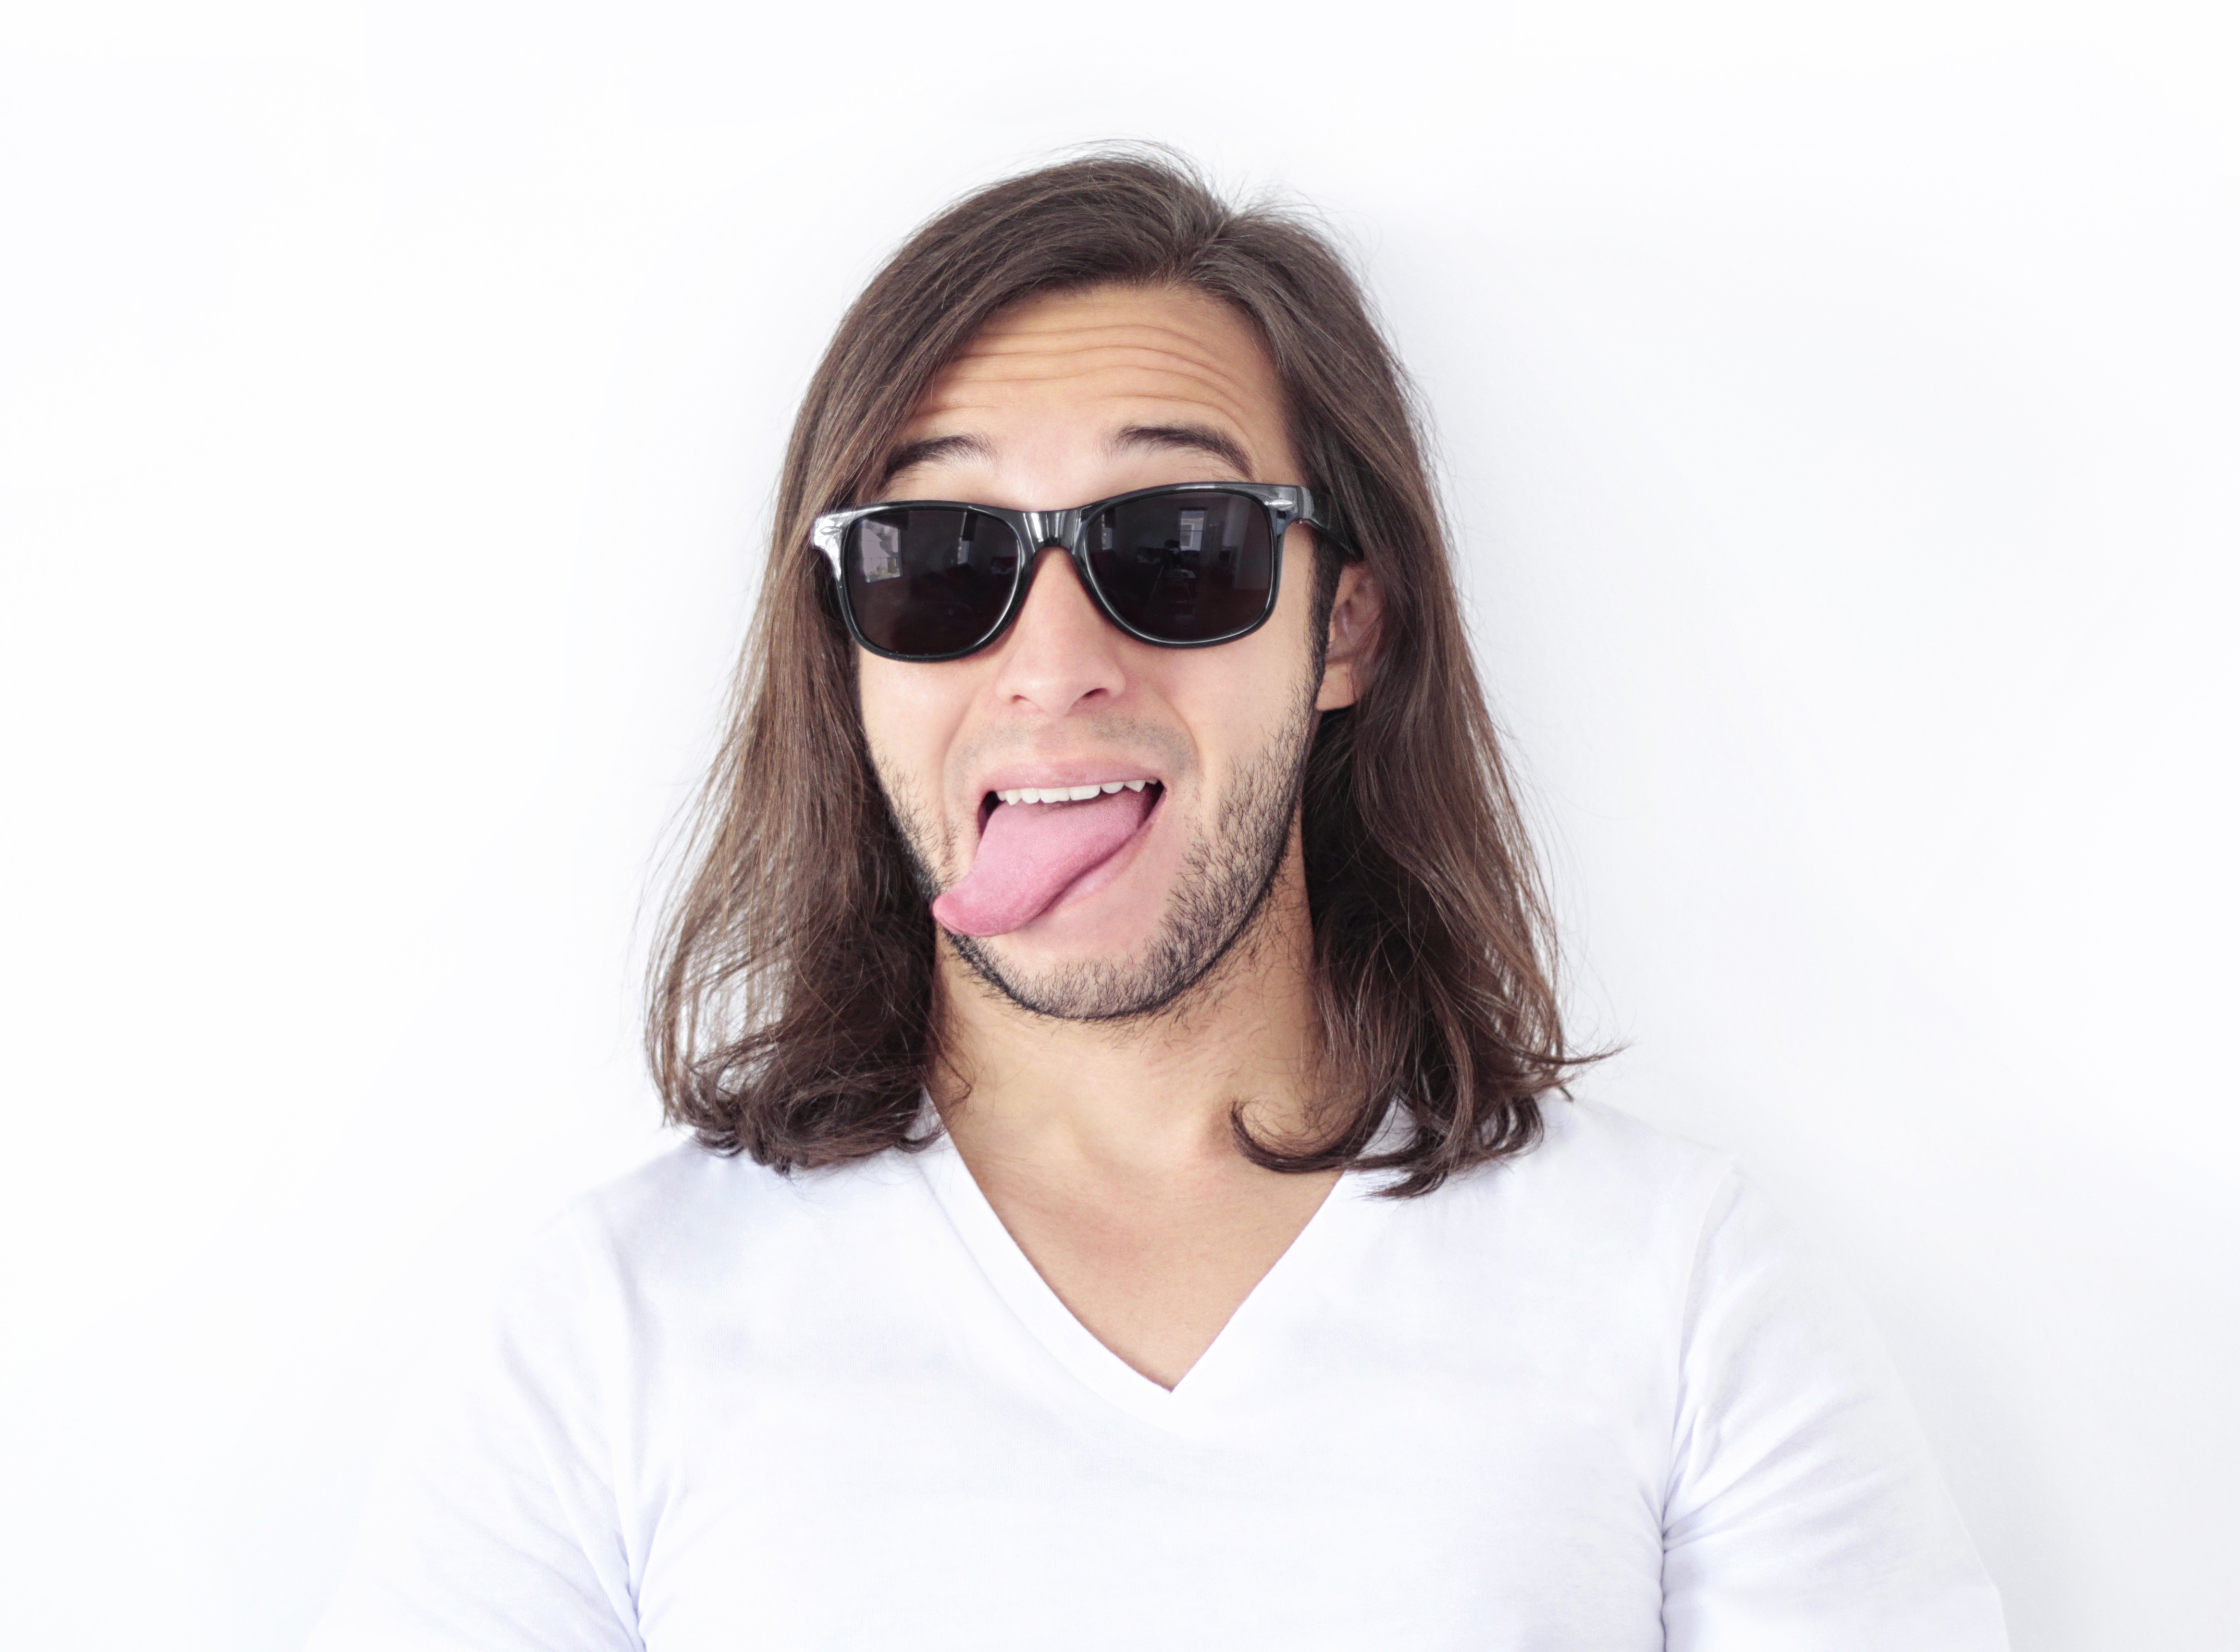
hand, man, hair, male, singer, model, young, finger, human, dude, clothing, hairstyle, long hair, face, nose, neck, sunglasses, glasses, moustache, eyewear, funny, crazy, tongue, adult, employee, confused, photo shoot, brown hair, vision care